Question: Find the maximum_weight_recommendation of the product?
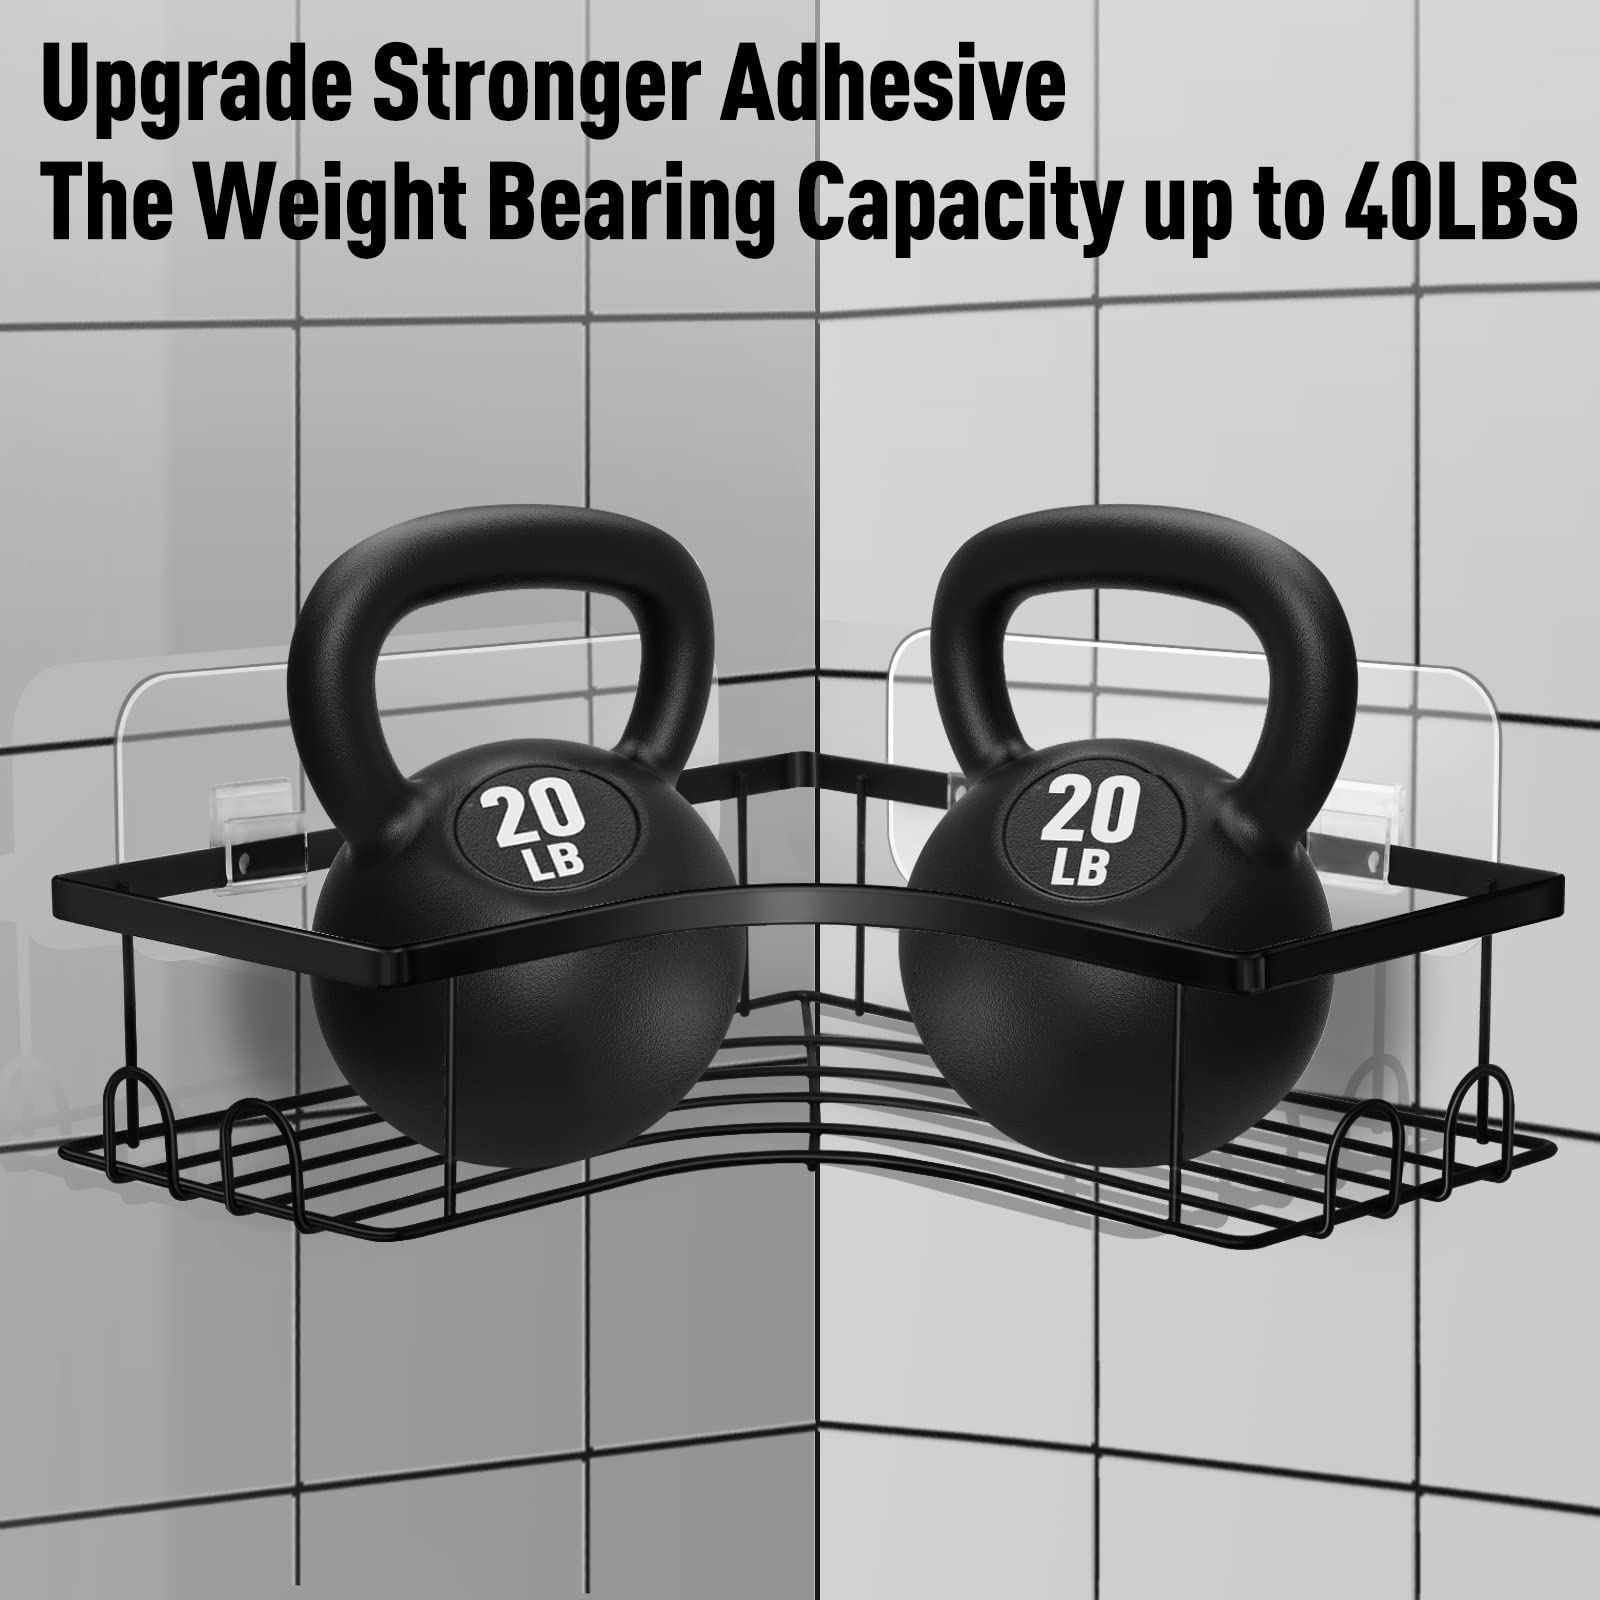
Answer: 20.0 pound